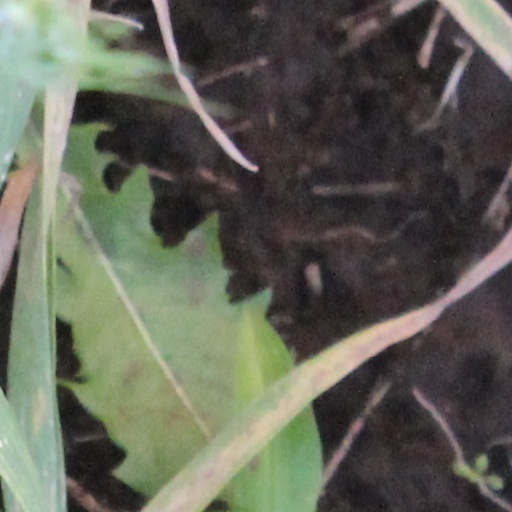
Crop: wheat